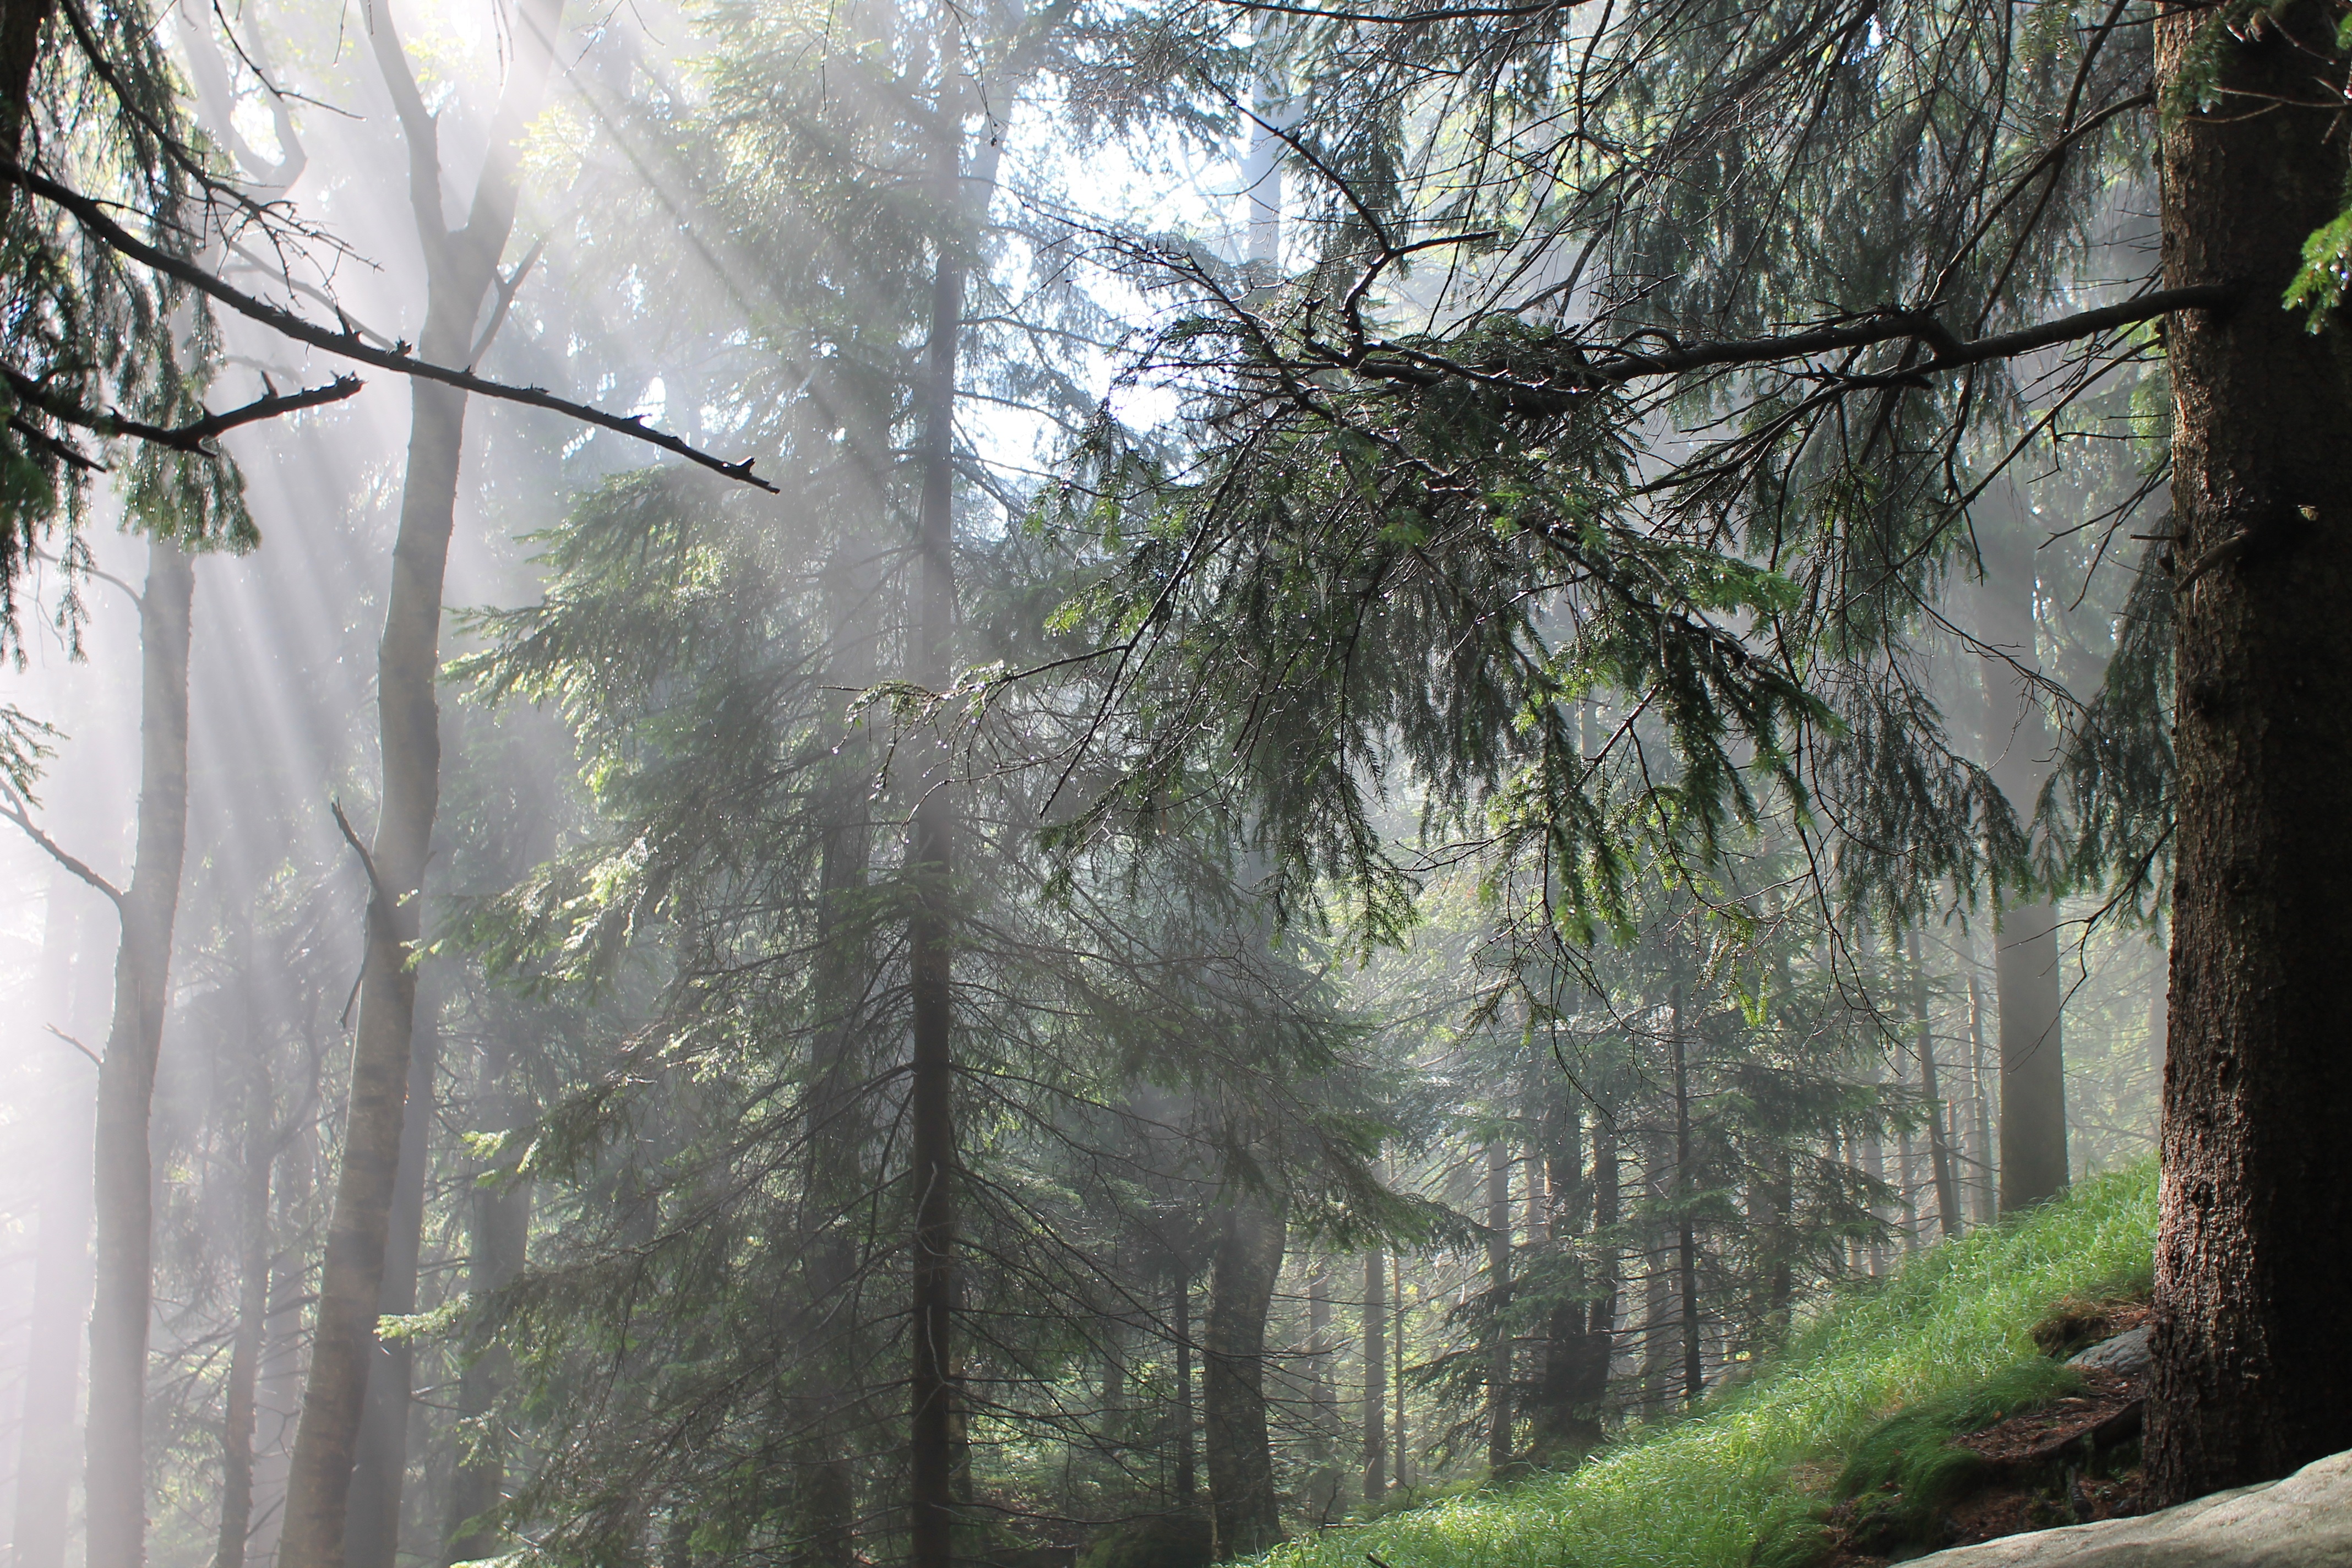
tree, nature, forest, wilderness, branch, mist, sunlight, morning, leaf, jungle, rainforest, woodland, habitat, the national park, ecosystem, biome, kudowa zdr j, erratic rocks, table mountains, old growth forest, natural environment, atmospheric phenomenon, woody plant